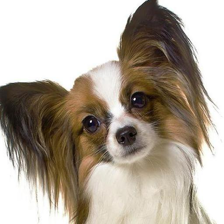
Label: animals